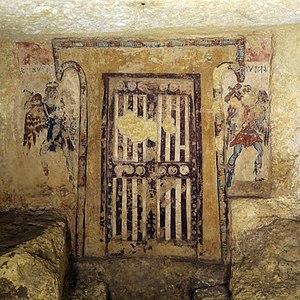
La tombe des Charons ou tombe des Carons est l'une des tombes peintes étrusques, datée de 275-250 av. J.-C., de la nécropole de Monterozzi, proche de la ville de Tarquinia.